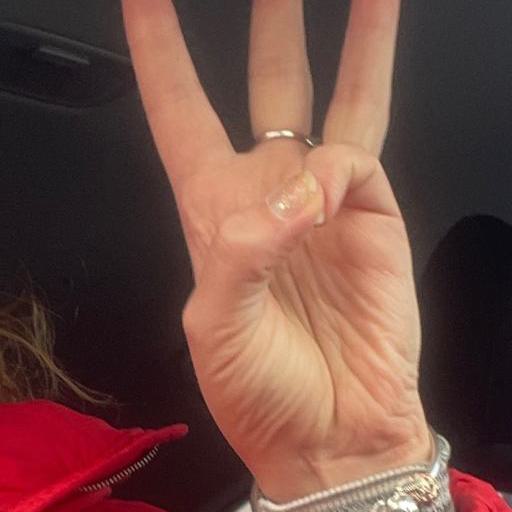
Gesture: three